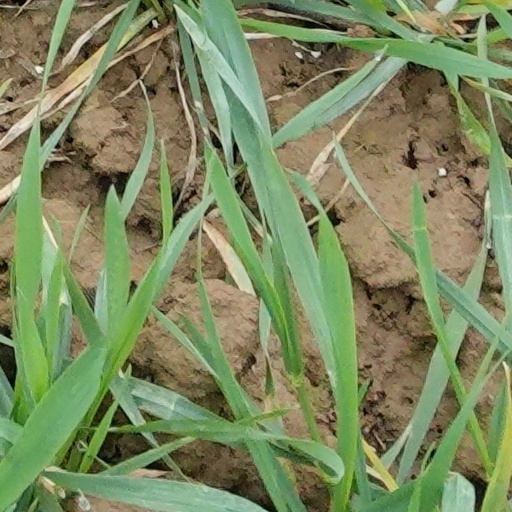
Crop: wheat